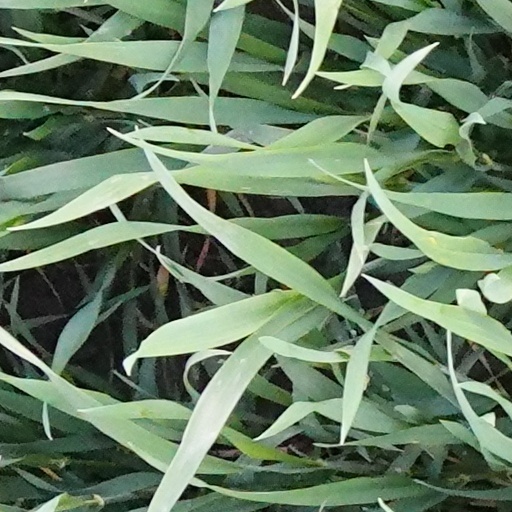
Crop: wheat